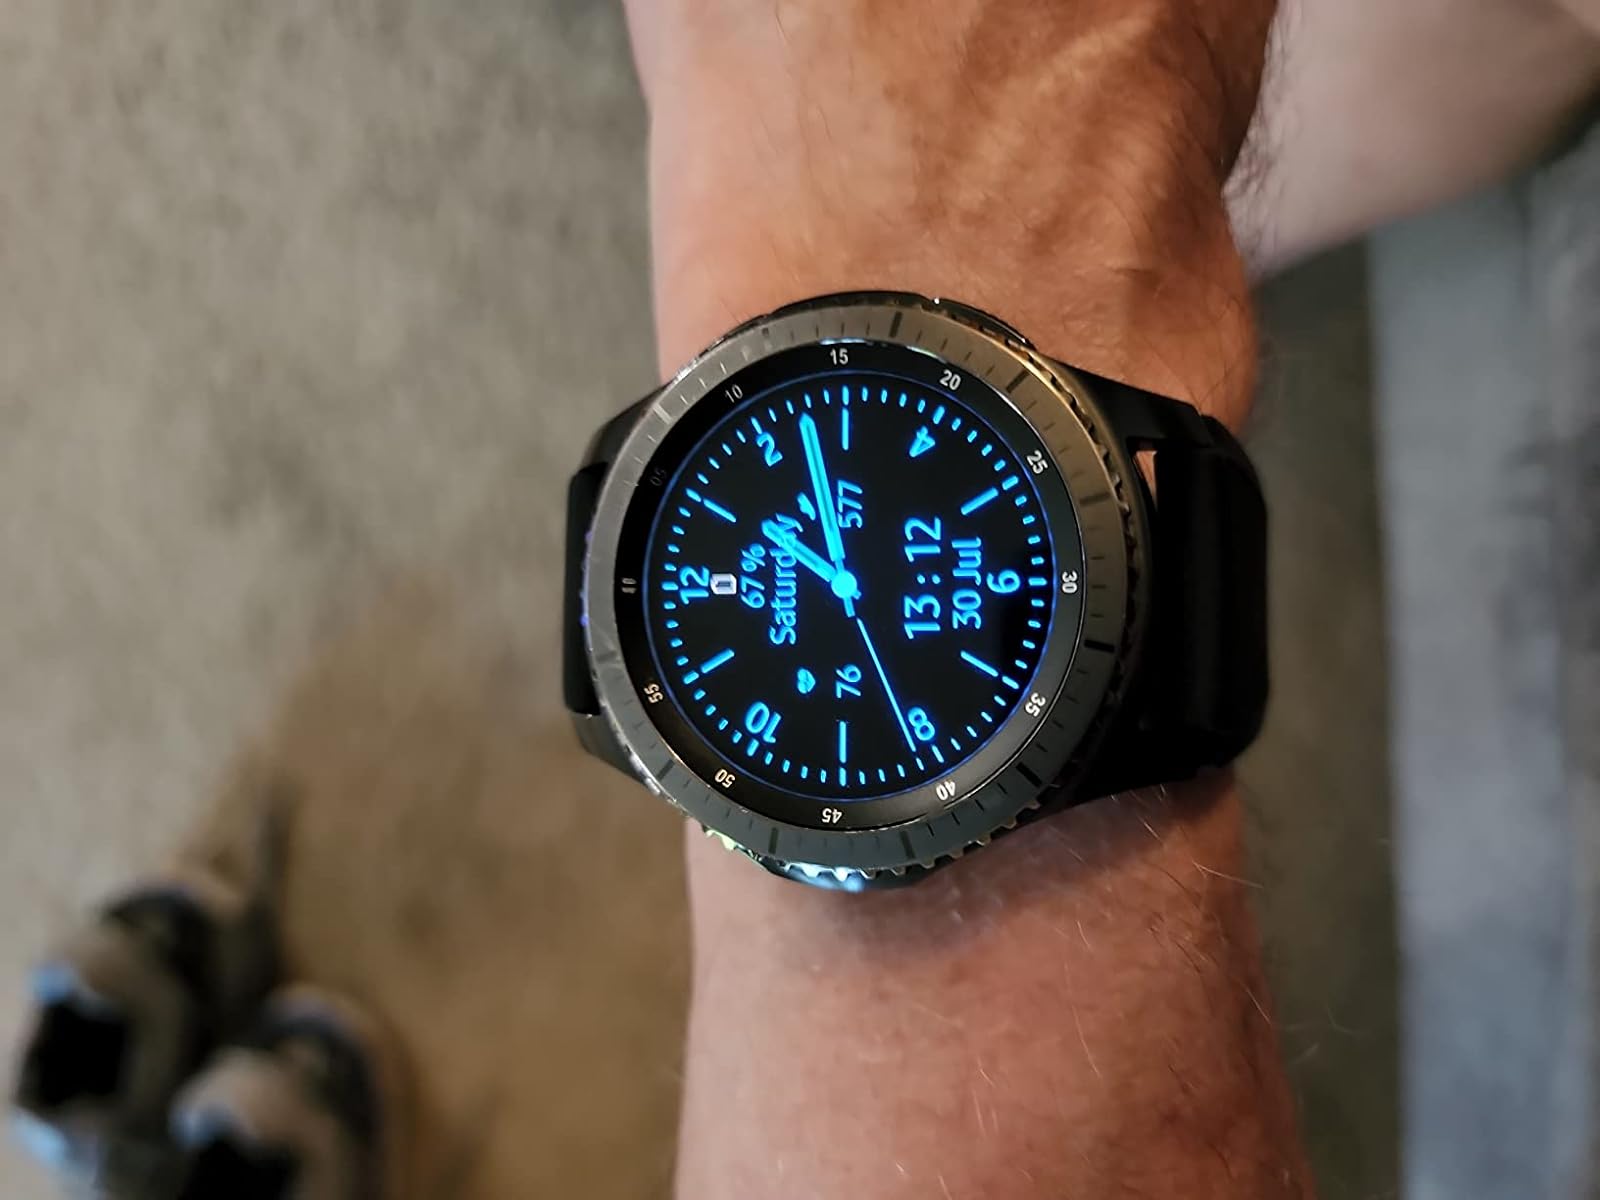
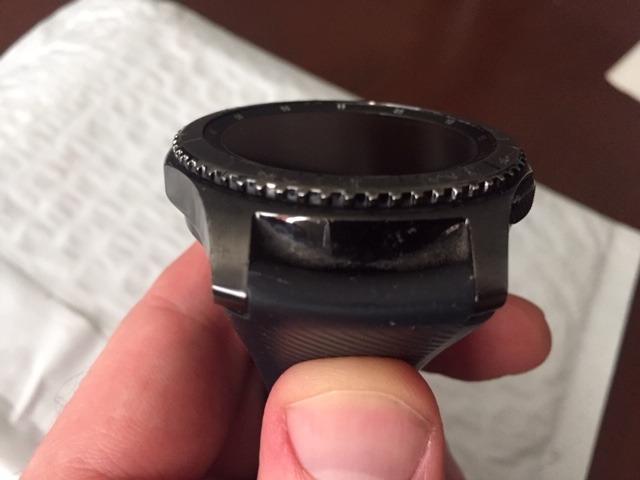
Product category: smartwatch
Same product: yes